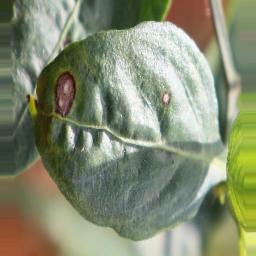
Label: cercospora